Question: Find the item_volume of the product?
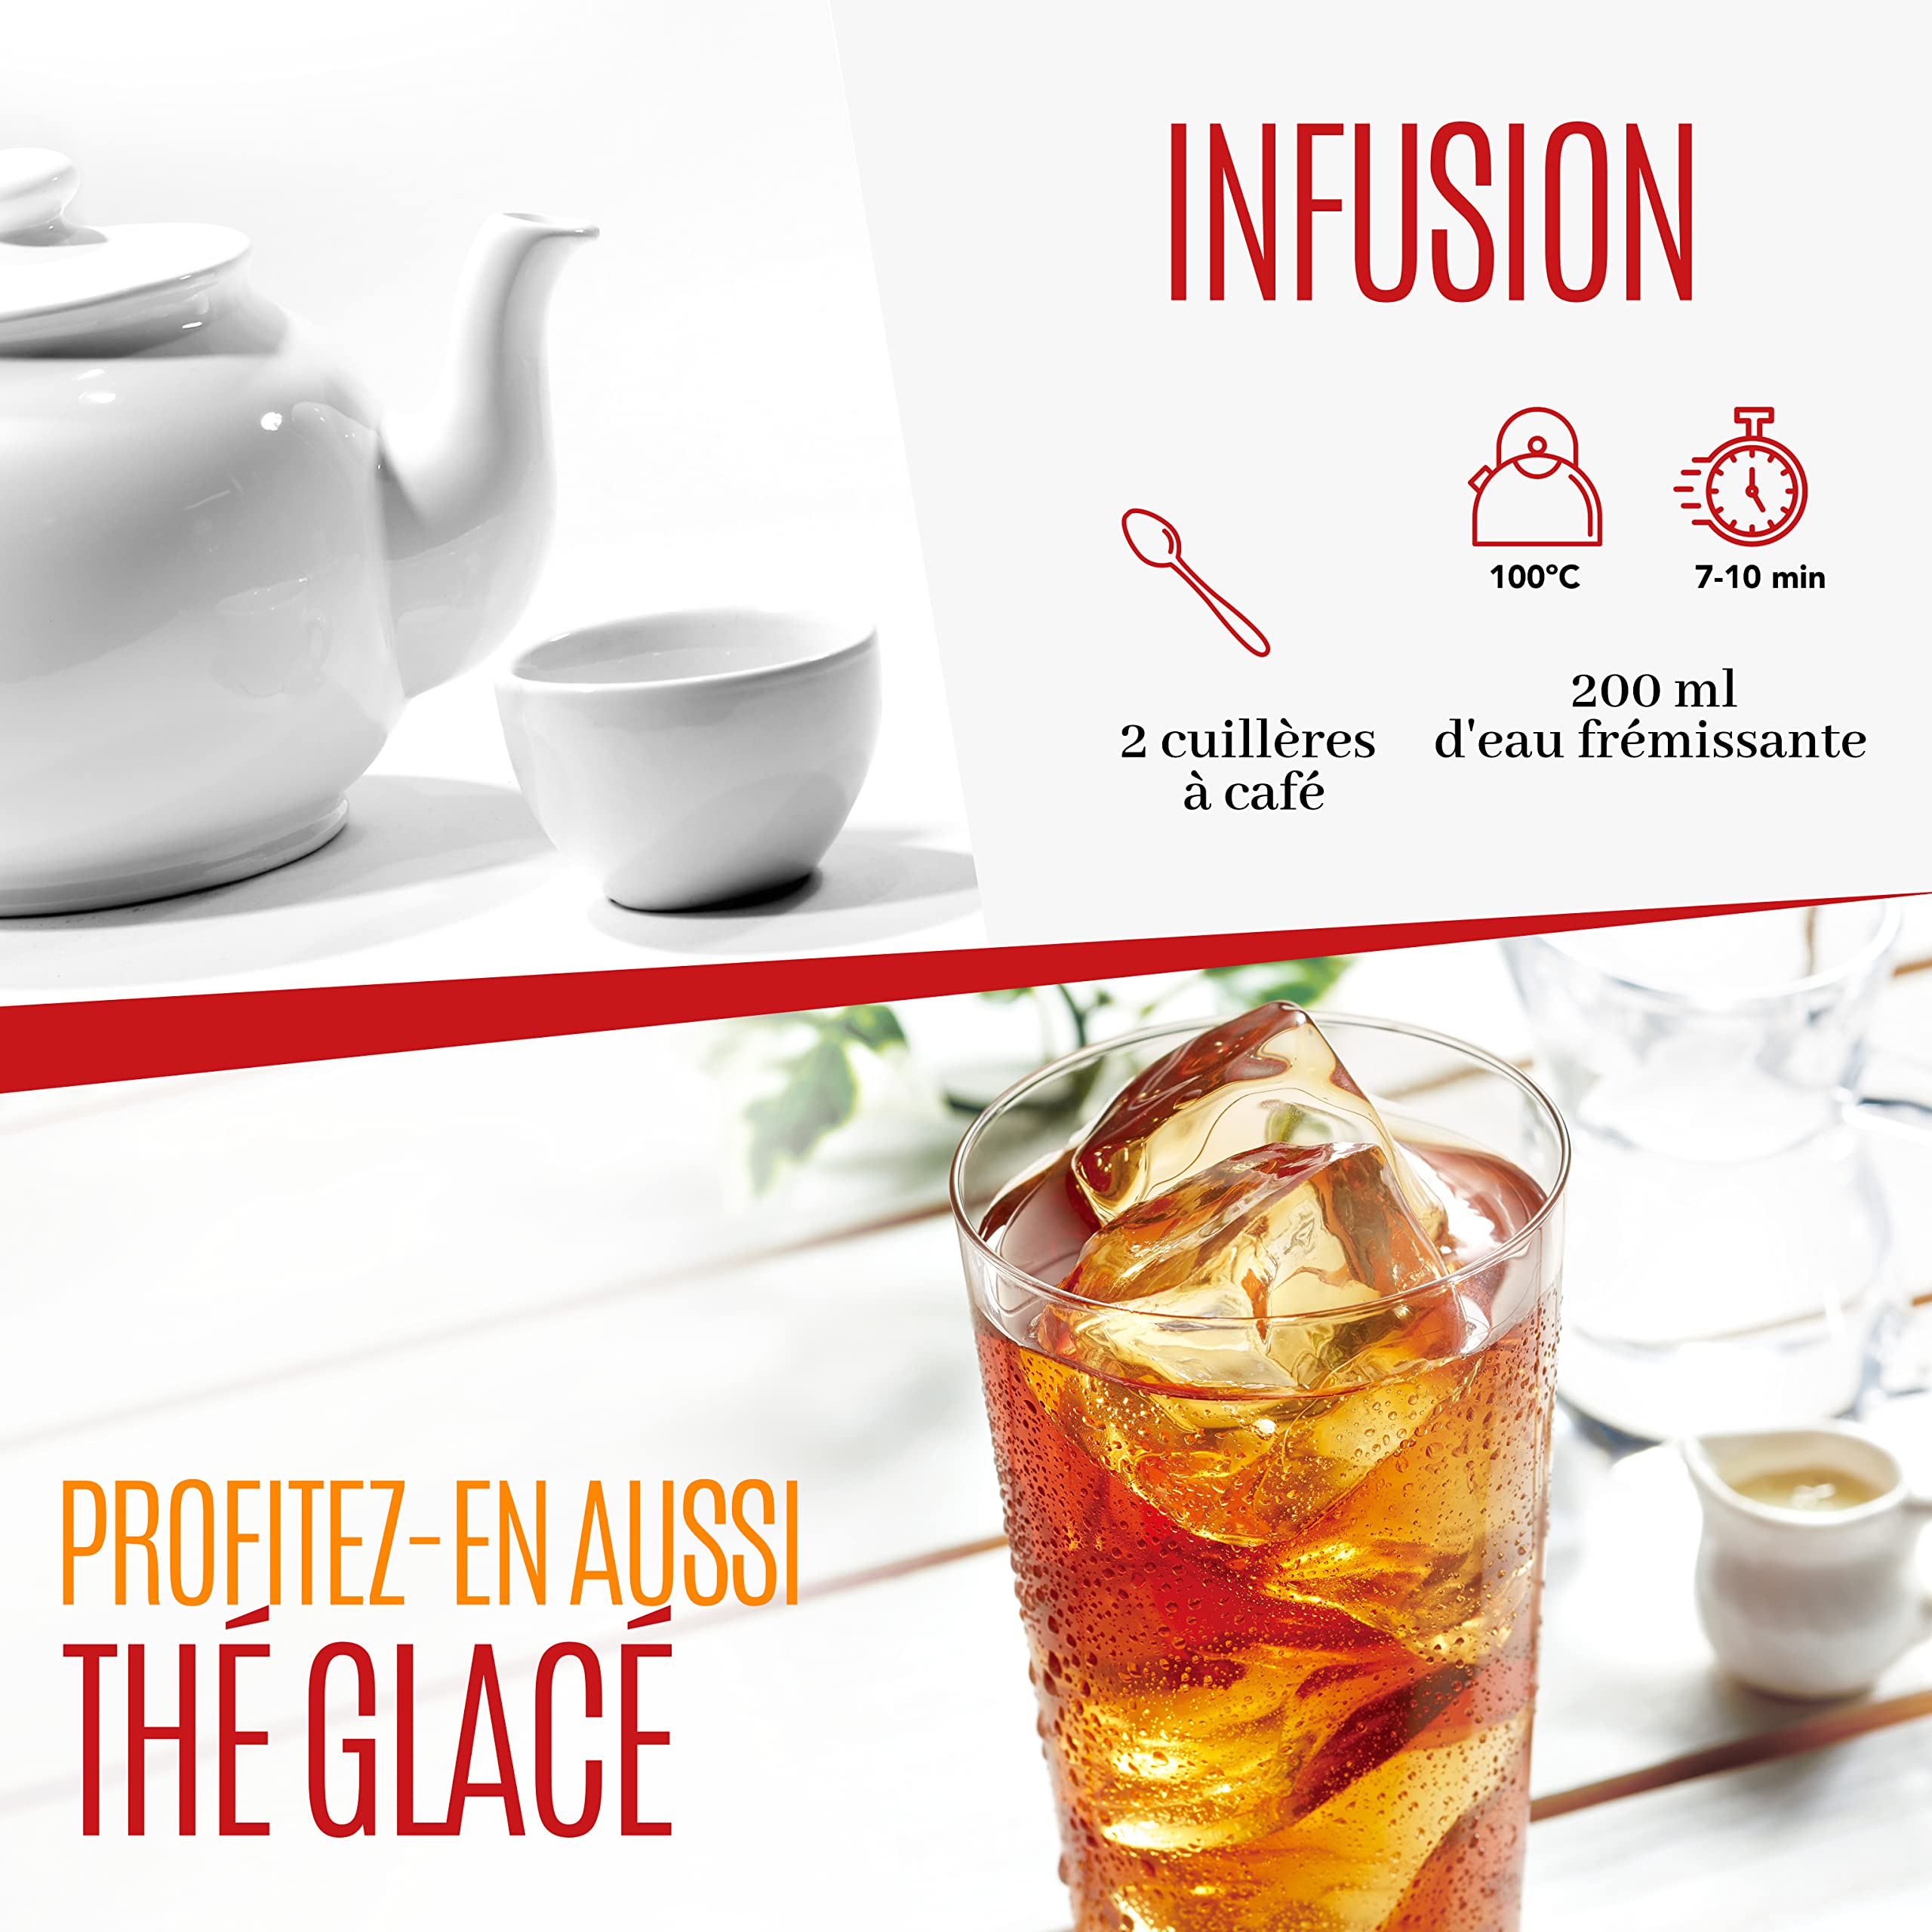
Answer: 200.0 millilitre